Snizort Cathedral

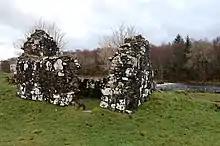
Ruined chapel on St Columba's Isle

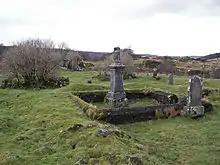
Graves on St Columba's Isle

Snizort Cathedral (Gaelic: "Snìosort") was a small cathedral church located on an island (St Columba's Isle, Gaelic: "Eilean Chaluim Chille") in the River Snizort, near the head of Loch Snizort on the Scottish island of Skye. Also referred to as Church of St Columba or Skeabost, it was founded under the authority of the Archbishop of Nidaros (Trondheim) in Norway. Amongst its more famous bishops was Wimund, who according to William of Newburgh became a seafaring warlord adventurer in the years after 1147.